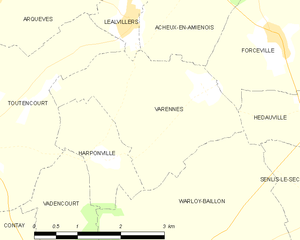
Carte des communes françaises Varennes